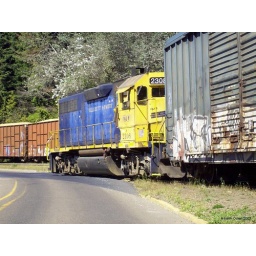
Taking a cut of cars across the road to the mill in Toledo, OR.